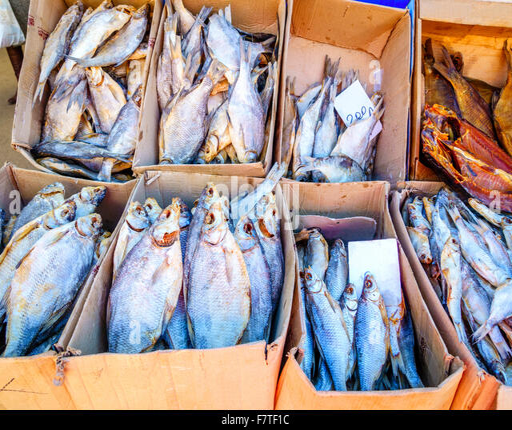
dried salted fish at a farmers market